Church of Christ (Fettingite)

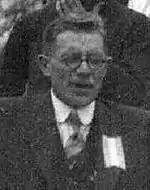
Otto Fetting on April 6, 1929 praying at a groundbreaking ceremony for a proposed Temple.

Otto Fetting was born on 20 November 1871 in Casco, St. Clair County, Michigan. Making his home in Port Huron, Michigan, he was baptised into the Reorganized Church of Jesus Christ of Latter Day Saints on February 9, 1891, and ordained a High Priest on February 15, 1899. In 1925, disgruntled by the Supreme Directional Control controversy within the RLDS church, Fetting switched his allegiance to the Temple Lot organization. At the time, this did not require rebaptism or reordination, as each group accepted the priesthood and sacraments of the other. In the spring of 1926, he was among seven men ordained to be Apostles in the Church of Christ.